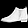
Label: Ankle boot